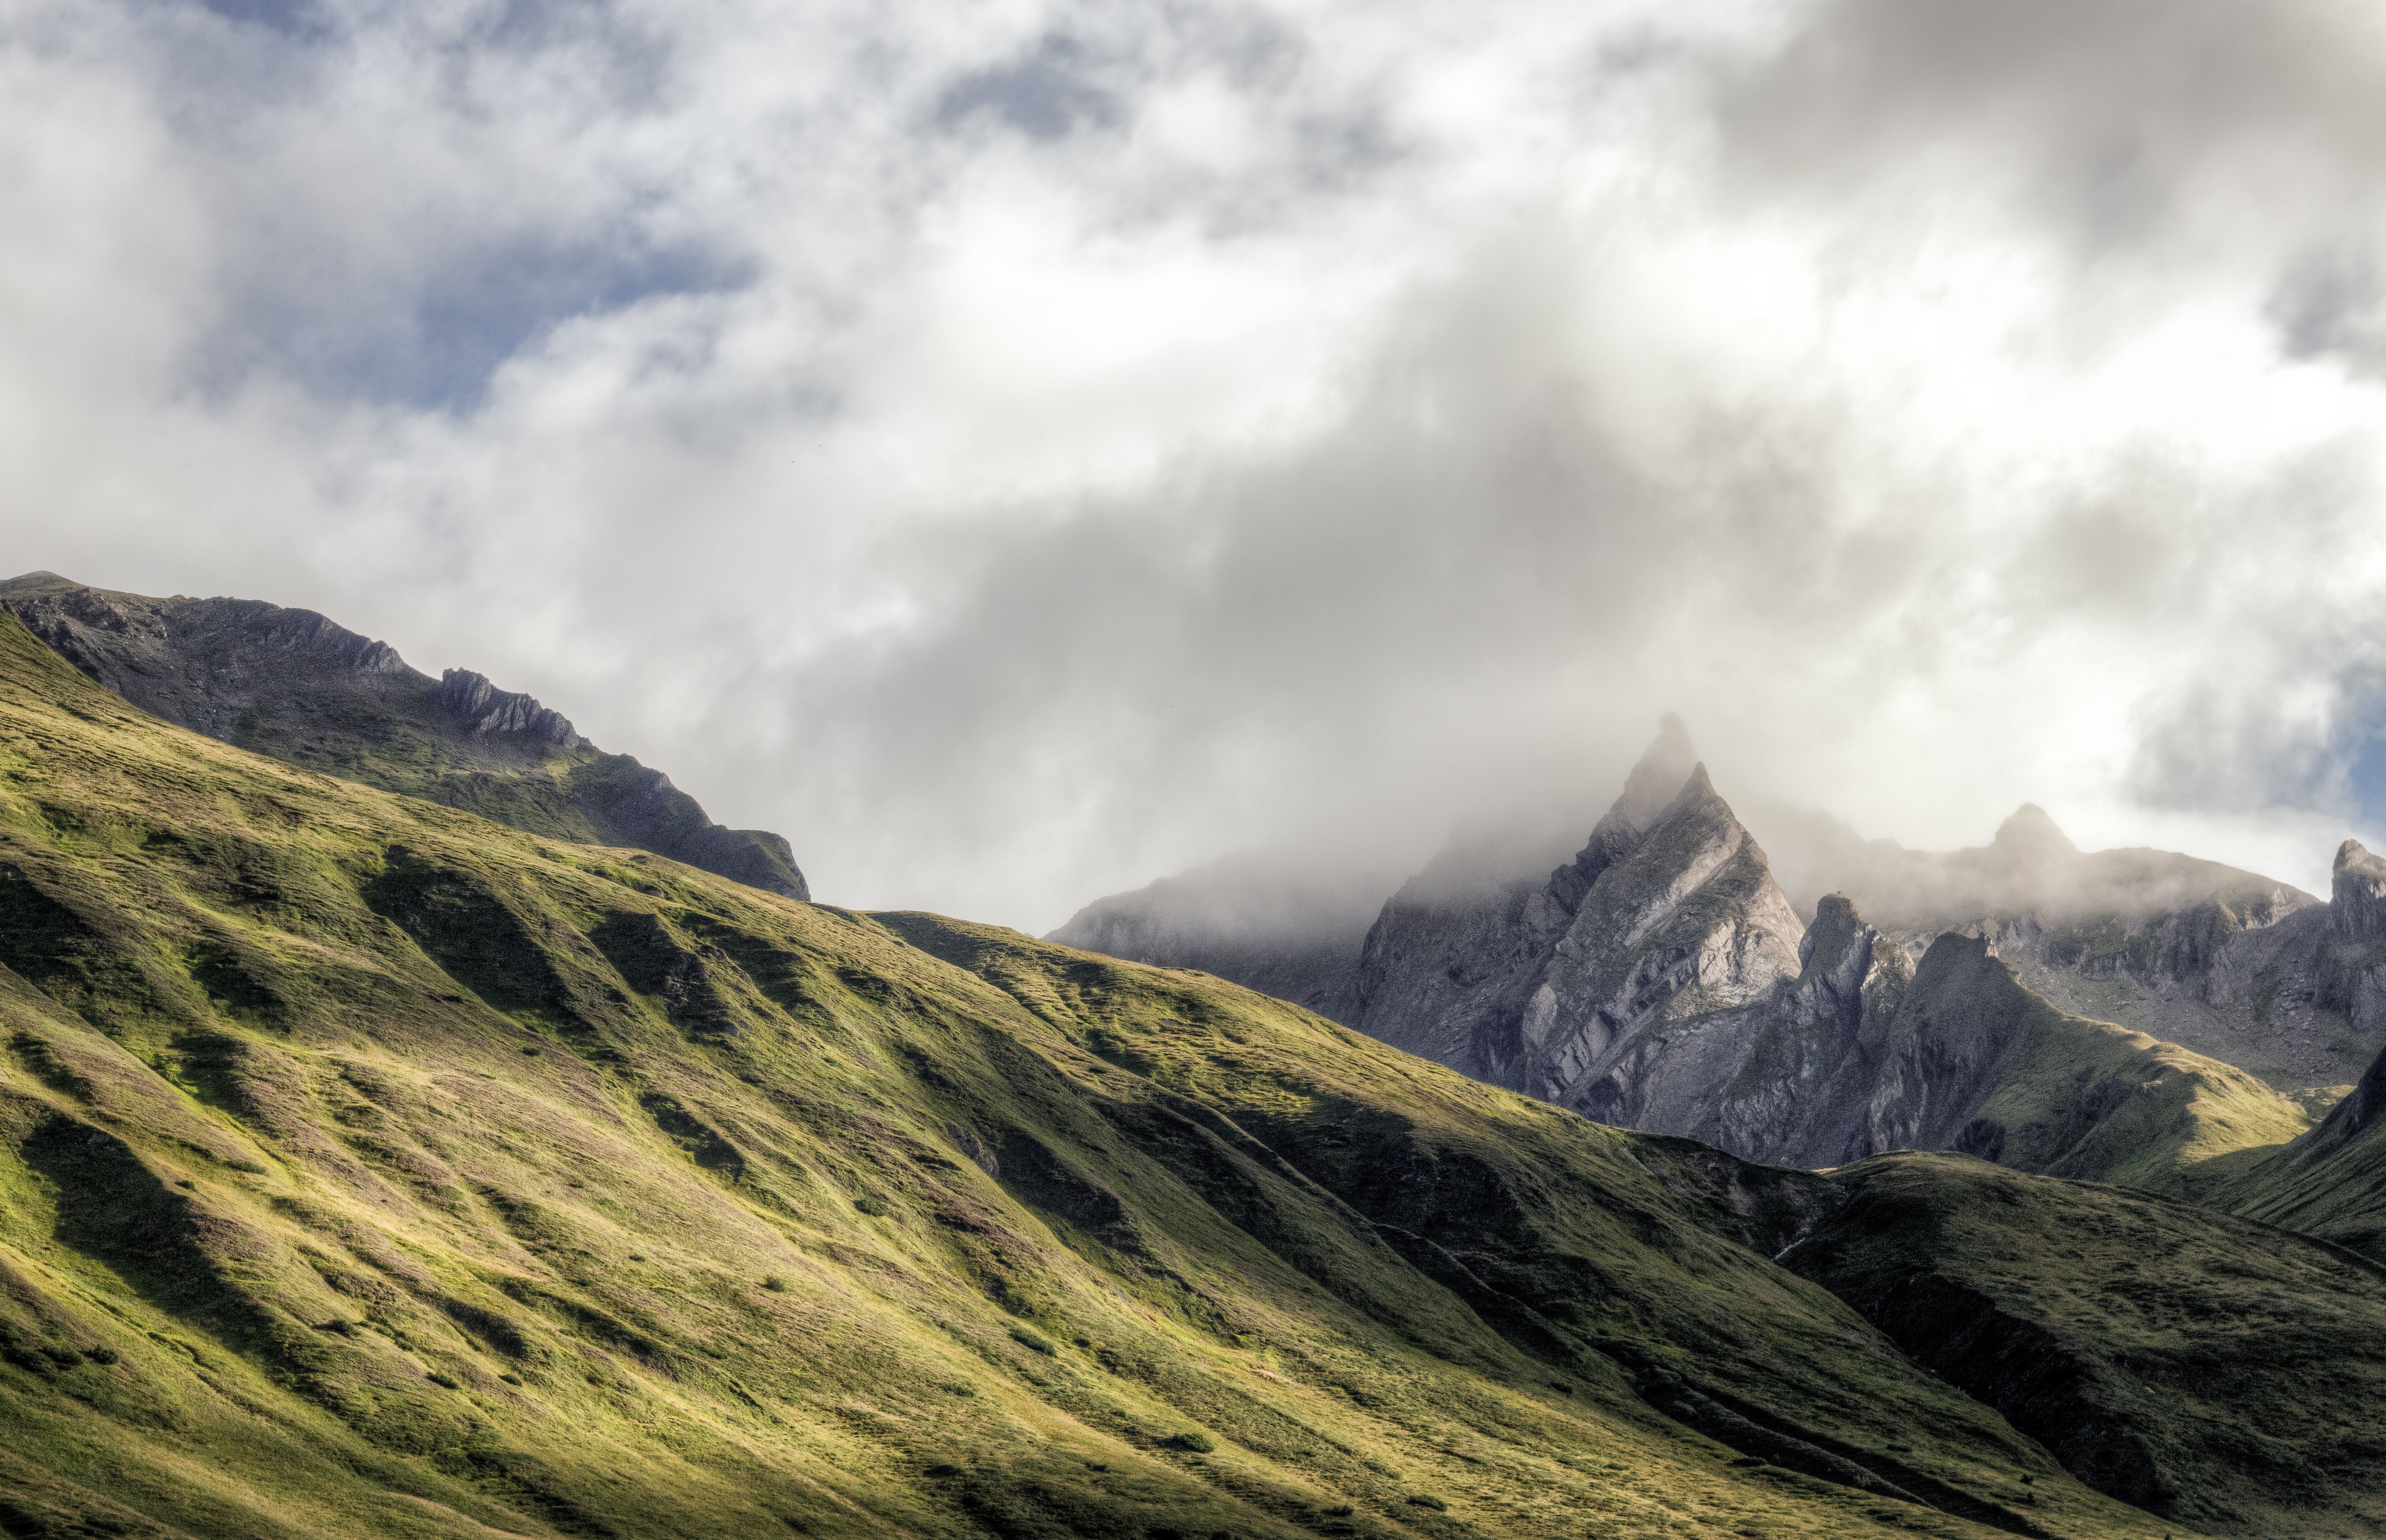
mountainous landforms, mountain, highland, mountain range, sky, nature, cloud, wilderness, ridge, valley, hill, natural landscape, fell, alps, mountain pass, massif, hill station, landscape, terrain, grass, ar te, mount scenery, summit, geological phenomenon, grassland, national park, rock, meteorological phenomenon